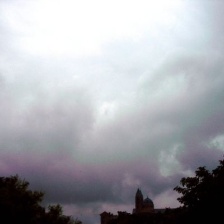
Cloud type: Cumulus